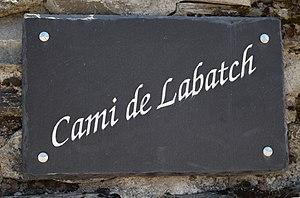
Azet est une commune française située dans le département des Hautes-Pyrénées, en région Occitanie.